Pressure reactor

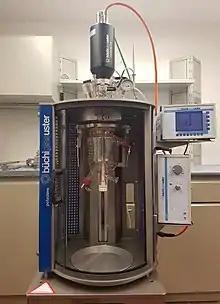
Standard glass Pressure Reactor

Glass Pressure reactors are typically used when an operator needs to observe how a reaction takes place. Although the pressure ratings on these systems are lower than most metal pressure reactors, they are still an efficient set up for reaching responsible pressure limits. The ratings on glass vessels are directly related to the diameter of the vessel. The larger the diameter, the lower the allowable pressure. Integrated bottom valves can also impact the pressure ratings. A bottom valve on a glass vessel typically relates to a lower allowable working pressure. These are all variables determined by the process and parameters of each individual reaction. Glass pressure vessels can also be used in inert applications. These vessels are used in reactions included but are not limited to Hydrogenations, Polymerizations, Synthesis, Catalytic, petrochemical, crystallization, and so on.